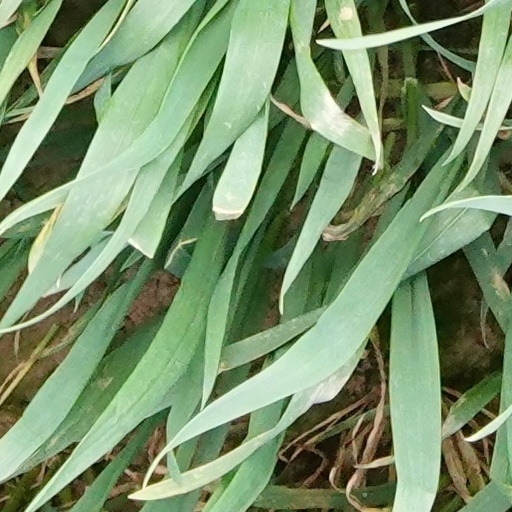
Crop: wheat